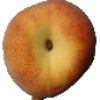
Label: Peach 1